Unlimited Cities

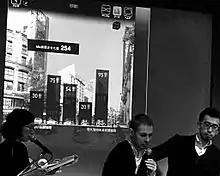
Japan, city of Tokyo, French Institute, November 2011. Unlimited Cities PRO prototype presentation. By Alain Renk and Daisuke Sugawara, architects.

According to one of its creators, the urban architect Alain Renk: "Today the future of cities and metropoles lies less in the poetic, imaginary and solitary techniques found in Jules Verne’s novels than in capacities offered by digital mediations to imagine, represent and openly share knowledge, through the collective intelligence, offering opportunities to consider less standardized and prioritized lifestyles, freer creativity, shorter design and manufacturing circuits of circular economies and, ultimately, preservation of common goods.